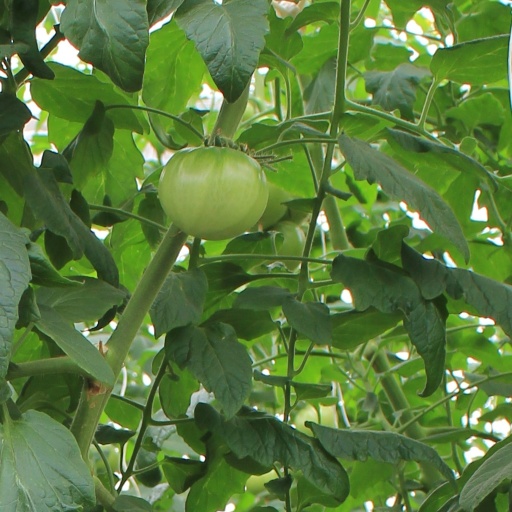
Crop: tomato